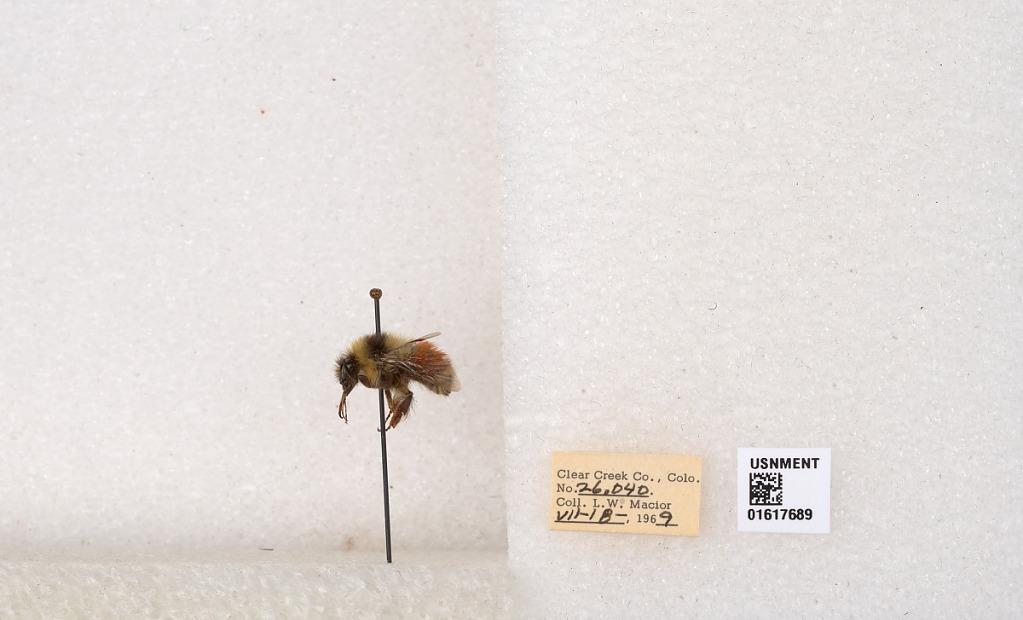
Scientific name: Bombus (Pyrobombus) sylvicola Kirby
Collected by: L. Macior
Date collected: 1969-7-18
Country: United States
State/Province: Colorado
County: Clear Creek
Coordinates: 39.7006, -105.694